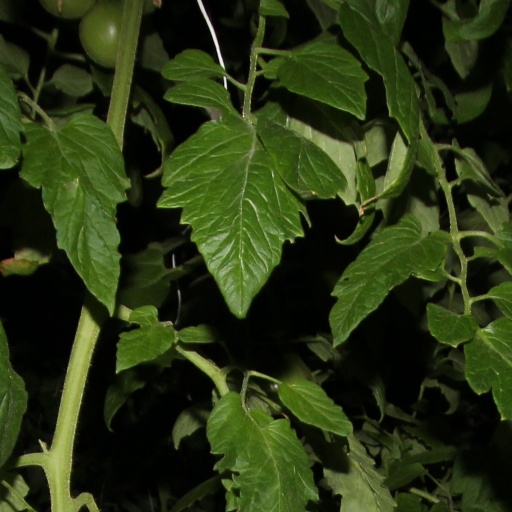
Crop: tomato